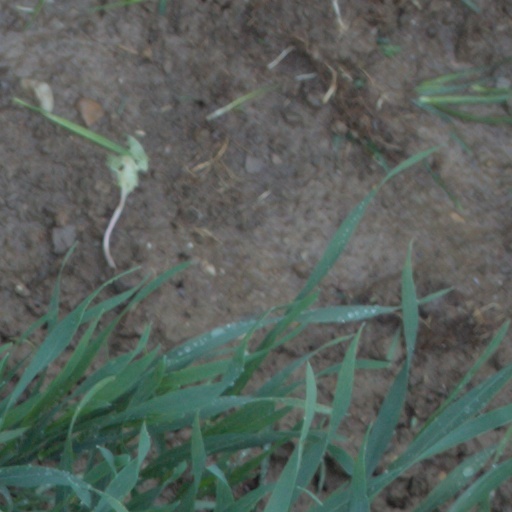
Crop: wheat